Doc Hammer

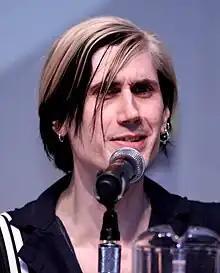
Hammer at the 2010 San Diego Comic-Con

Eric "Doc" Hammer (born February 2, 1967) is an American voice actor, musician, writer and artist. He performed in the gothic rock bands Requiem in White from 1985 to 1995 and Mors Syphilitica from 1995 to 2002, both with his then-wife Lisa Hammer. His film credits include a number of Lisa's projects—released through their own production company Blessed Elysium—in which he participated as a writer, actor, composer, designer, and visual effects artist. He also composed the music for the 1997 film "A, B, C... Manhattan". He and Christopher McCulloch are the co-creators, writers, and editors of the animated television series "The Venture Bros." (2004–2020), in which Hammer voices several recurring characters including Billy Quizboy, Henchman 21, Dr. Mrs. The Monarch, and Dermott Fictel. The show is produced through Hammer and McCulloch's company Astro-Base Go. Hammer is also the guitarist and lead vocalist of the band Weep, which formed in 2008. In 2021, Hammer founded the band Pageant Girls with vocalist Ivy Jaff.